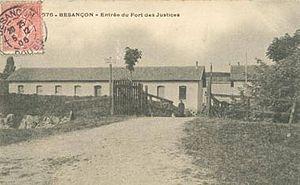
L'entrée du fort des Justices à Besançon, au début du XXe siècle/Entry of the fort des Justices in the french city of Besançon in the begining of 20th century.
Le fort des Justices, appelé brièvement fort Pajol, à différencier du fort de la Justice appartenant à la place fortifiée de Besançon, était une fortification du XIXᵉ siècle située dans le quartier de Montrapon à Besançon.